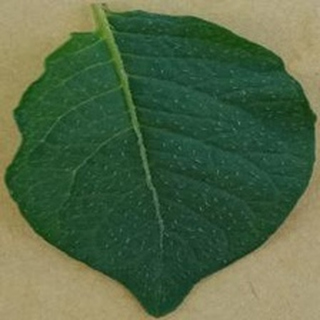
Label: healthy_potato